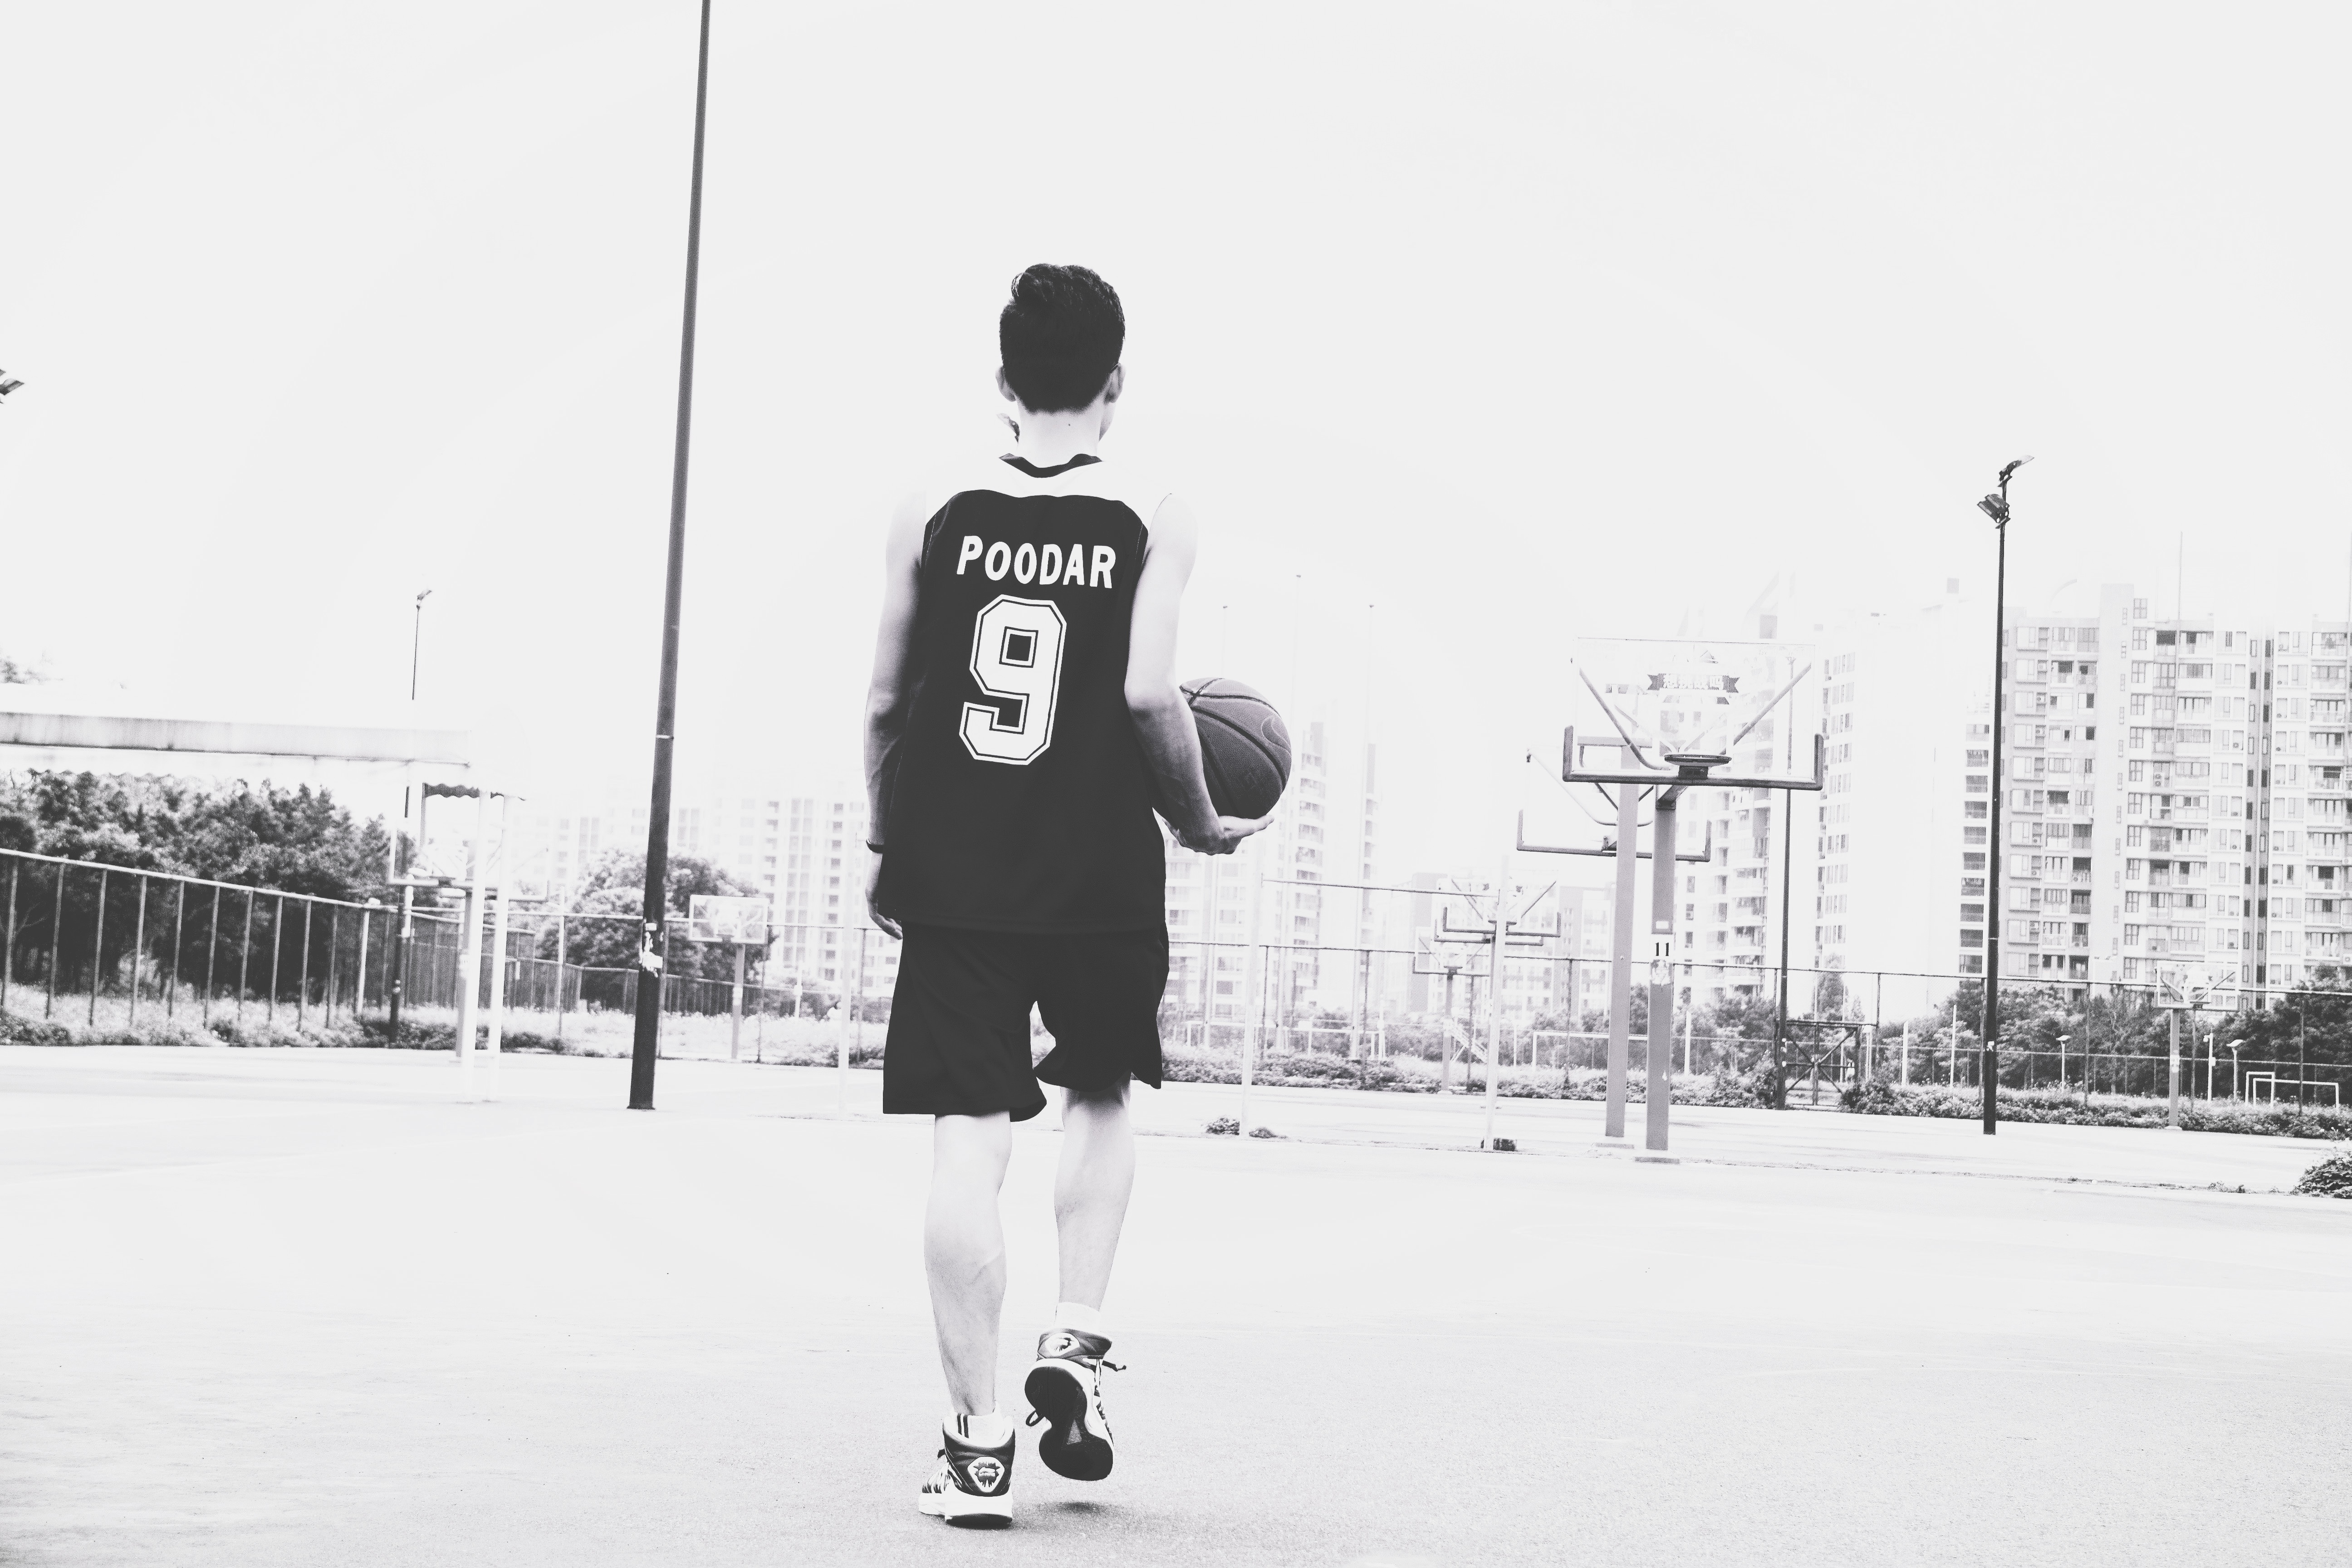
snow, winter, black and white, white, weather, black, monochrome, season, sports, footwear, monochrome photography